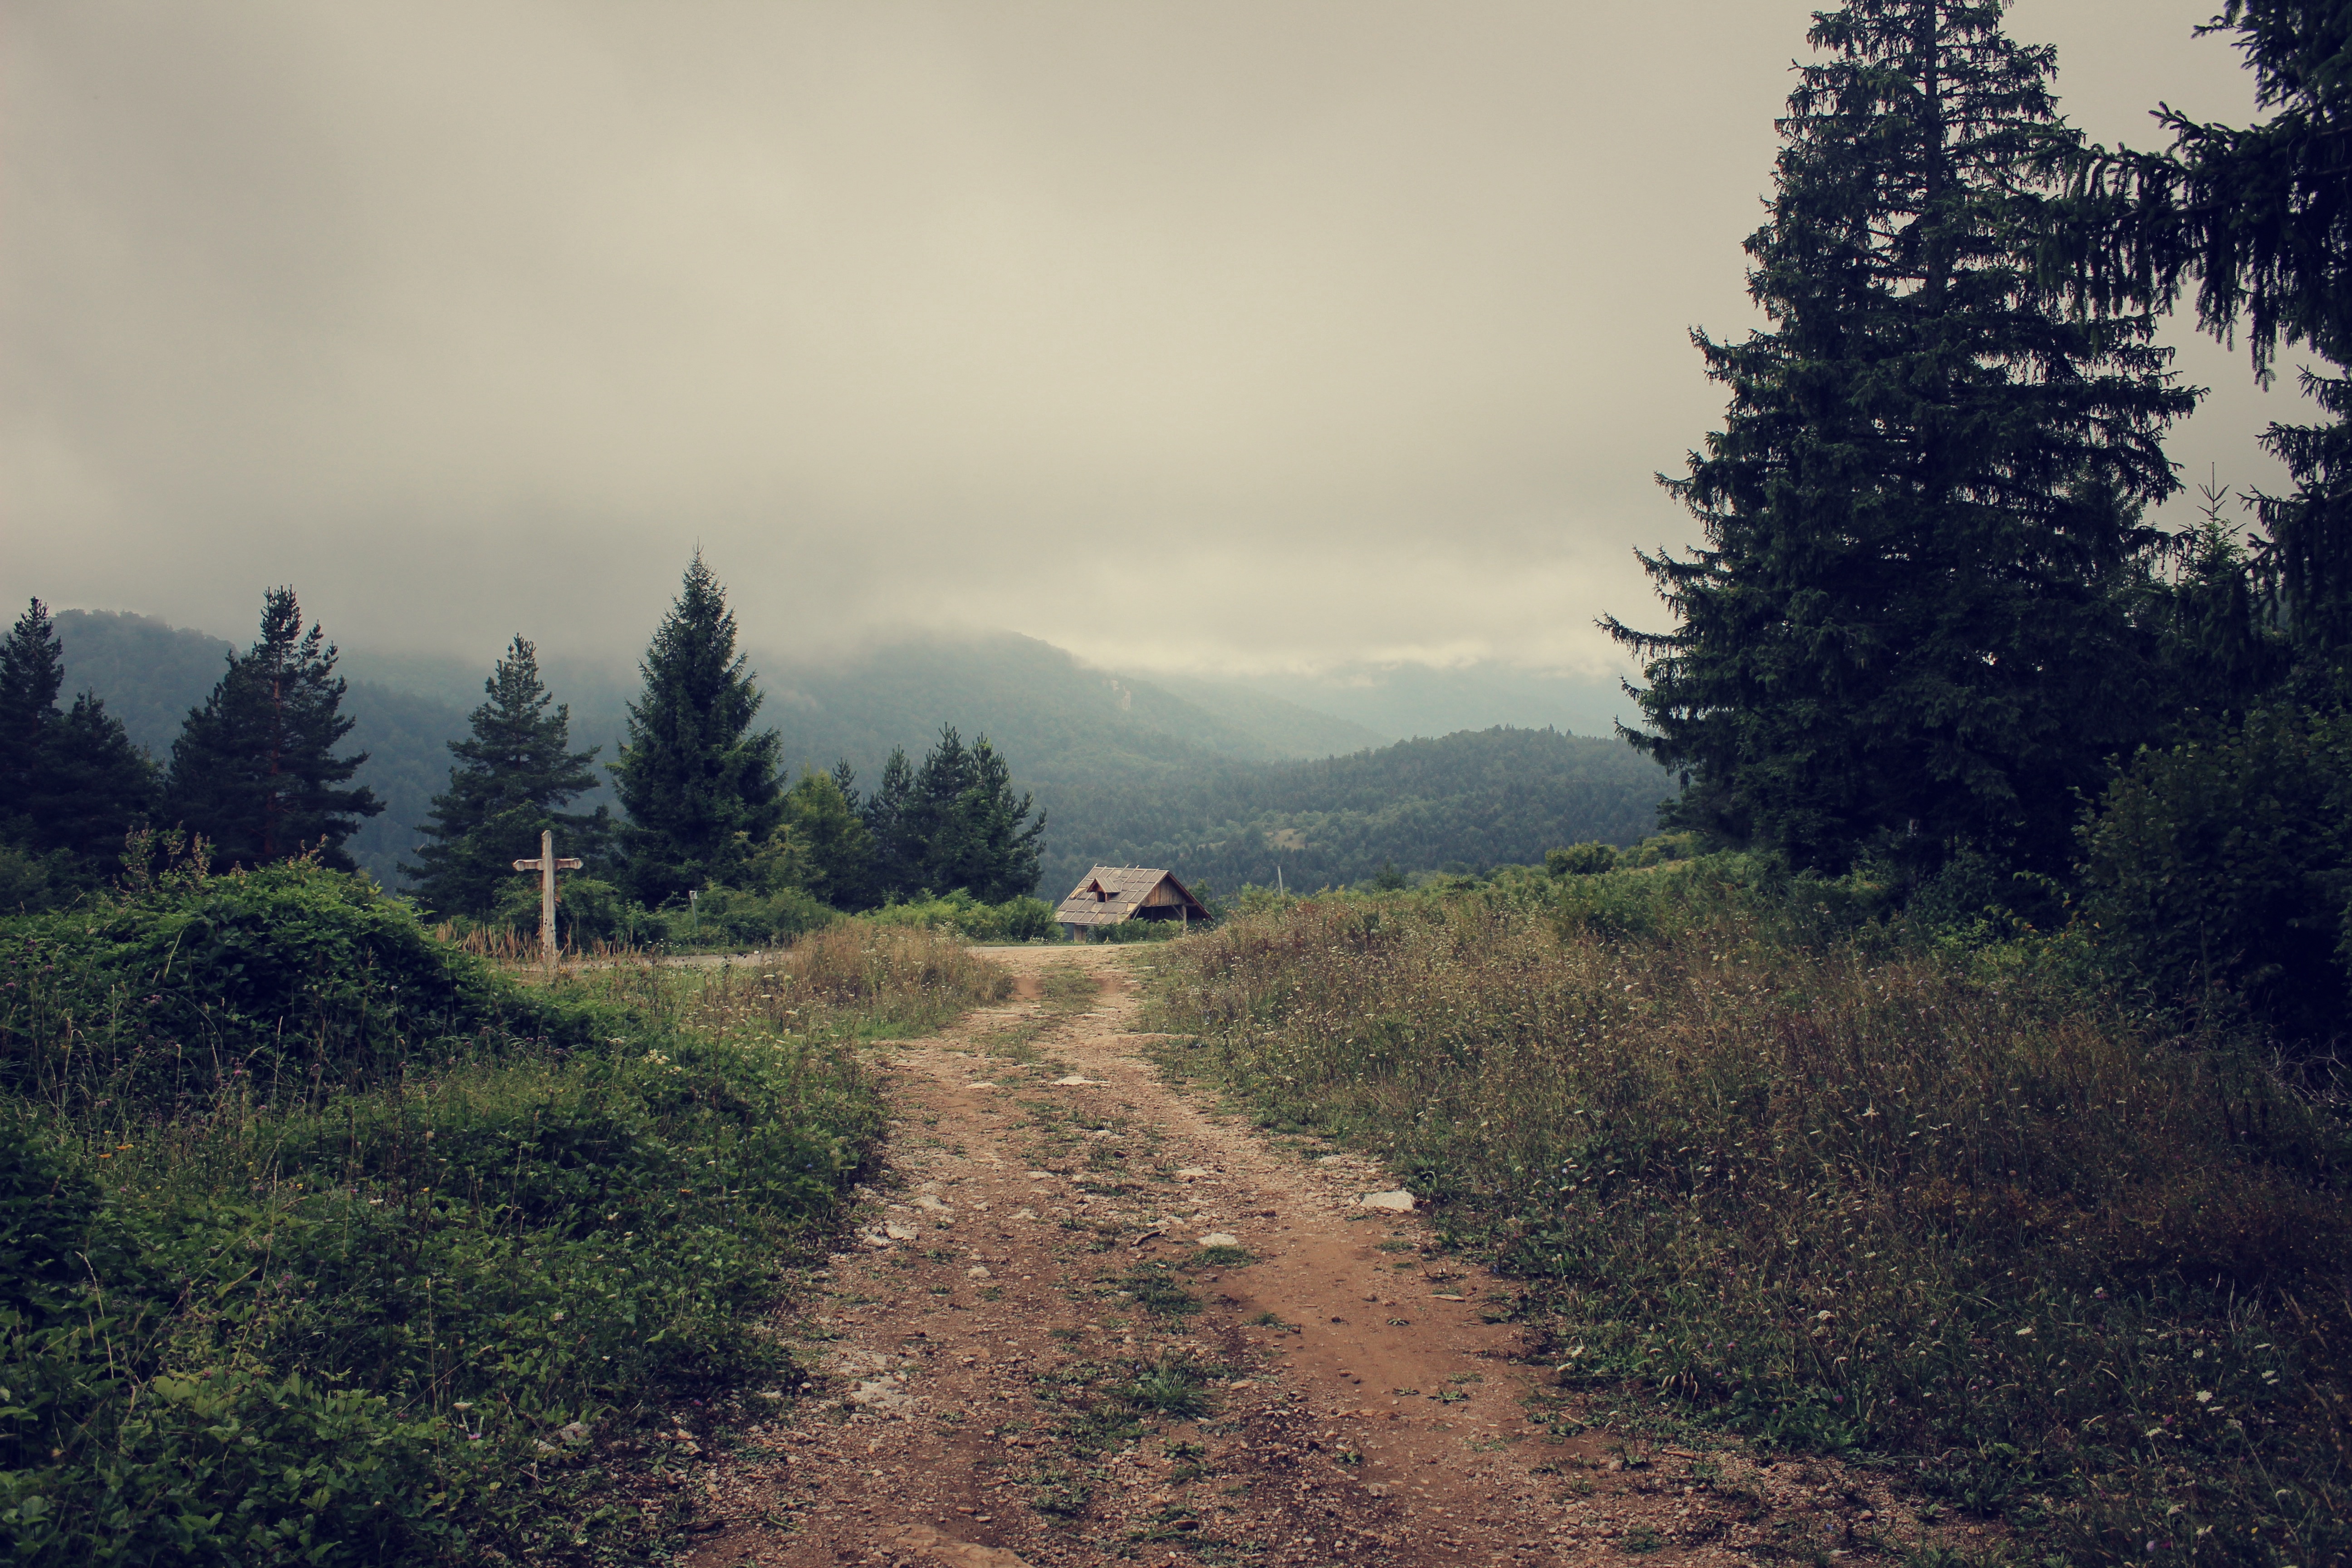
landscape, tree, nature, forest, path, wilderness, mountain, road, trail, field, morning, hill, mountain range, country, country road, travel, dirt road, rural, scenic, dirt, autumn, ridge, clouds, mountains, plateau, scene, habitat, rural area, geographical feature, atmospheric phenomenon, woody plant, mountainous landforms